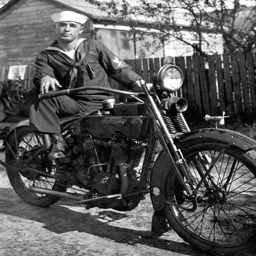
A black and white shot a sailor on his bike.
A man sitting on the back of a motorcycle.
An old photo of a sailor on a motorcycle
A man in a sailor's suit sitting on a motorcycle.
A man sitting on an old timy bike.